Mo Harris

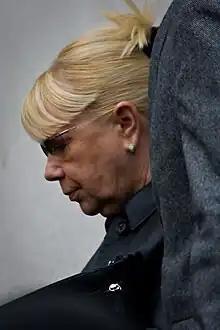
Laila Morse ("pictured") was cast as Mo in 2000, when she was named "Arrival of the Year" by TV critic Ian Hyland.

In 2000, "EastEnders" executive producer John Yorke decided to introduce the "classic" Slater family. He felt the show needed to go back to its roots and bring back some traditional values. BBC's head of drama, Mal Young commented, "We do not have enough solid families in the soap, there were a lot of fractured families and people who were alone." The family were created as a replacement for the di Marco family, who were axed by Yorke. The family consisted of, grandmother Mo (Laila Morse), father Charlie Slater (Derek Martin), his four children, Lynne Slater (Elaine Lordan), Kat Slater (Jessie Wallace), Little Mo Morgan (Kacey Ainsworth), Zoe Slater (Michelle Ryan), as well as Lynne's boyfriend Garry Hobbs (Ricky Groves).